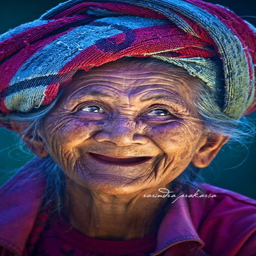
... joyful smile of a woman ...